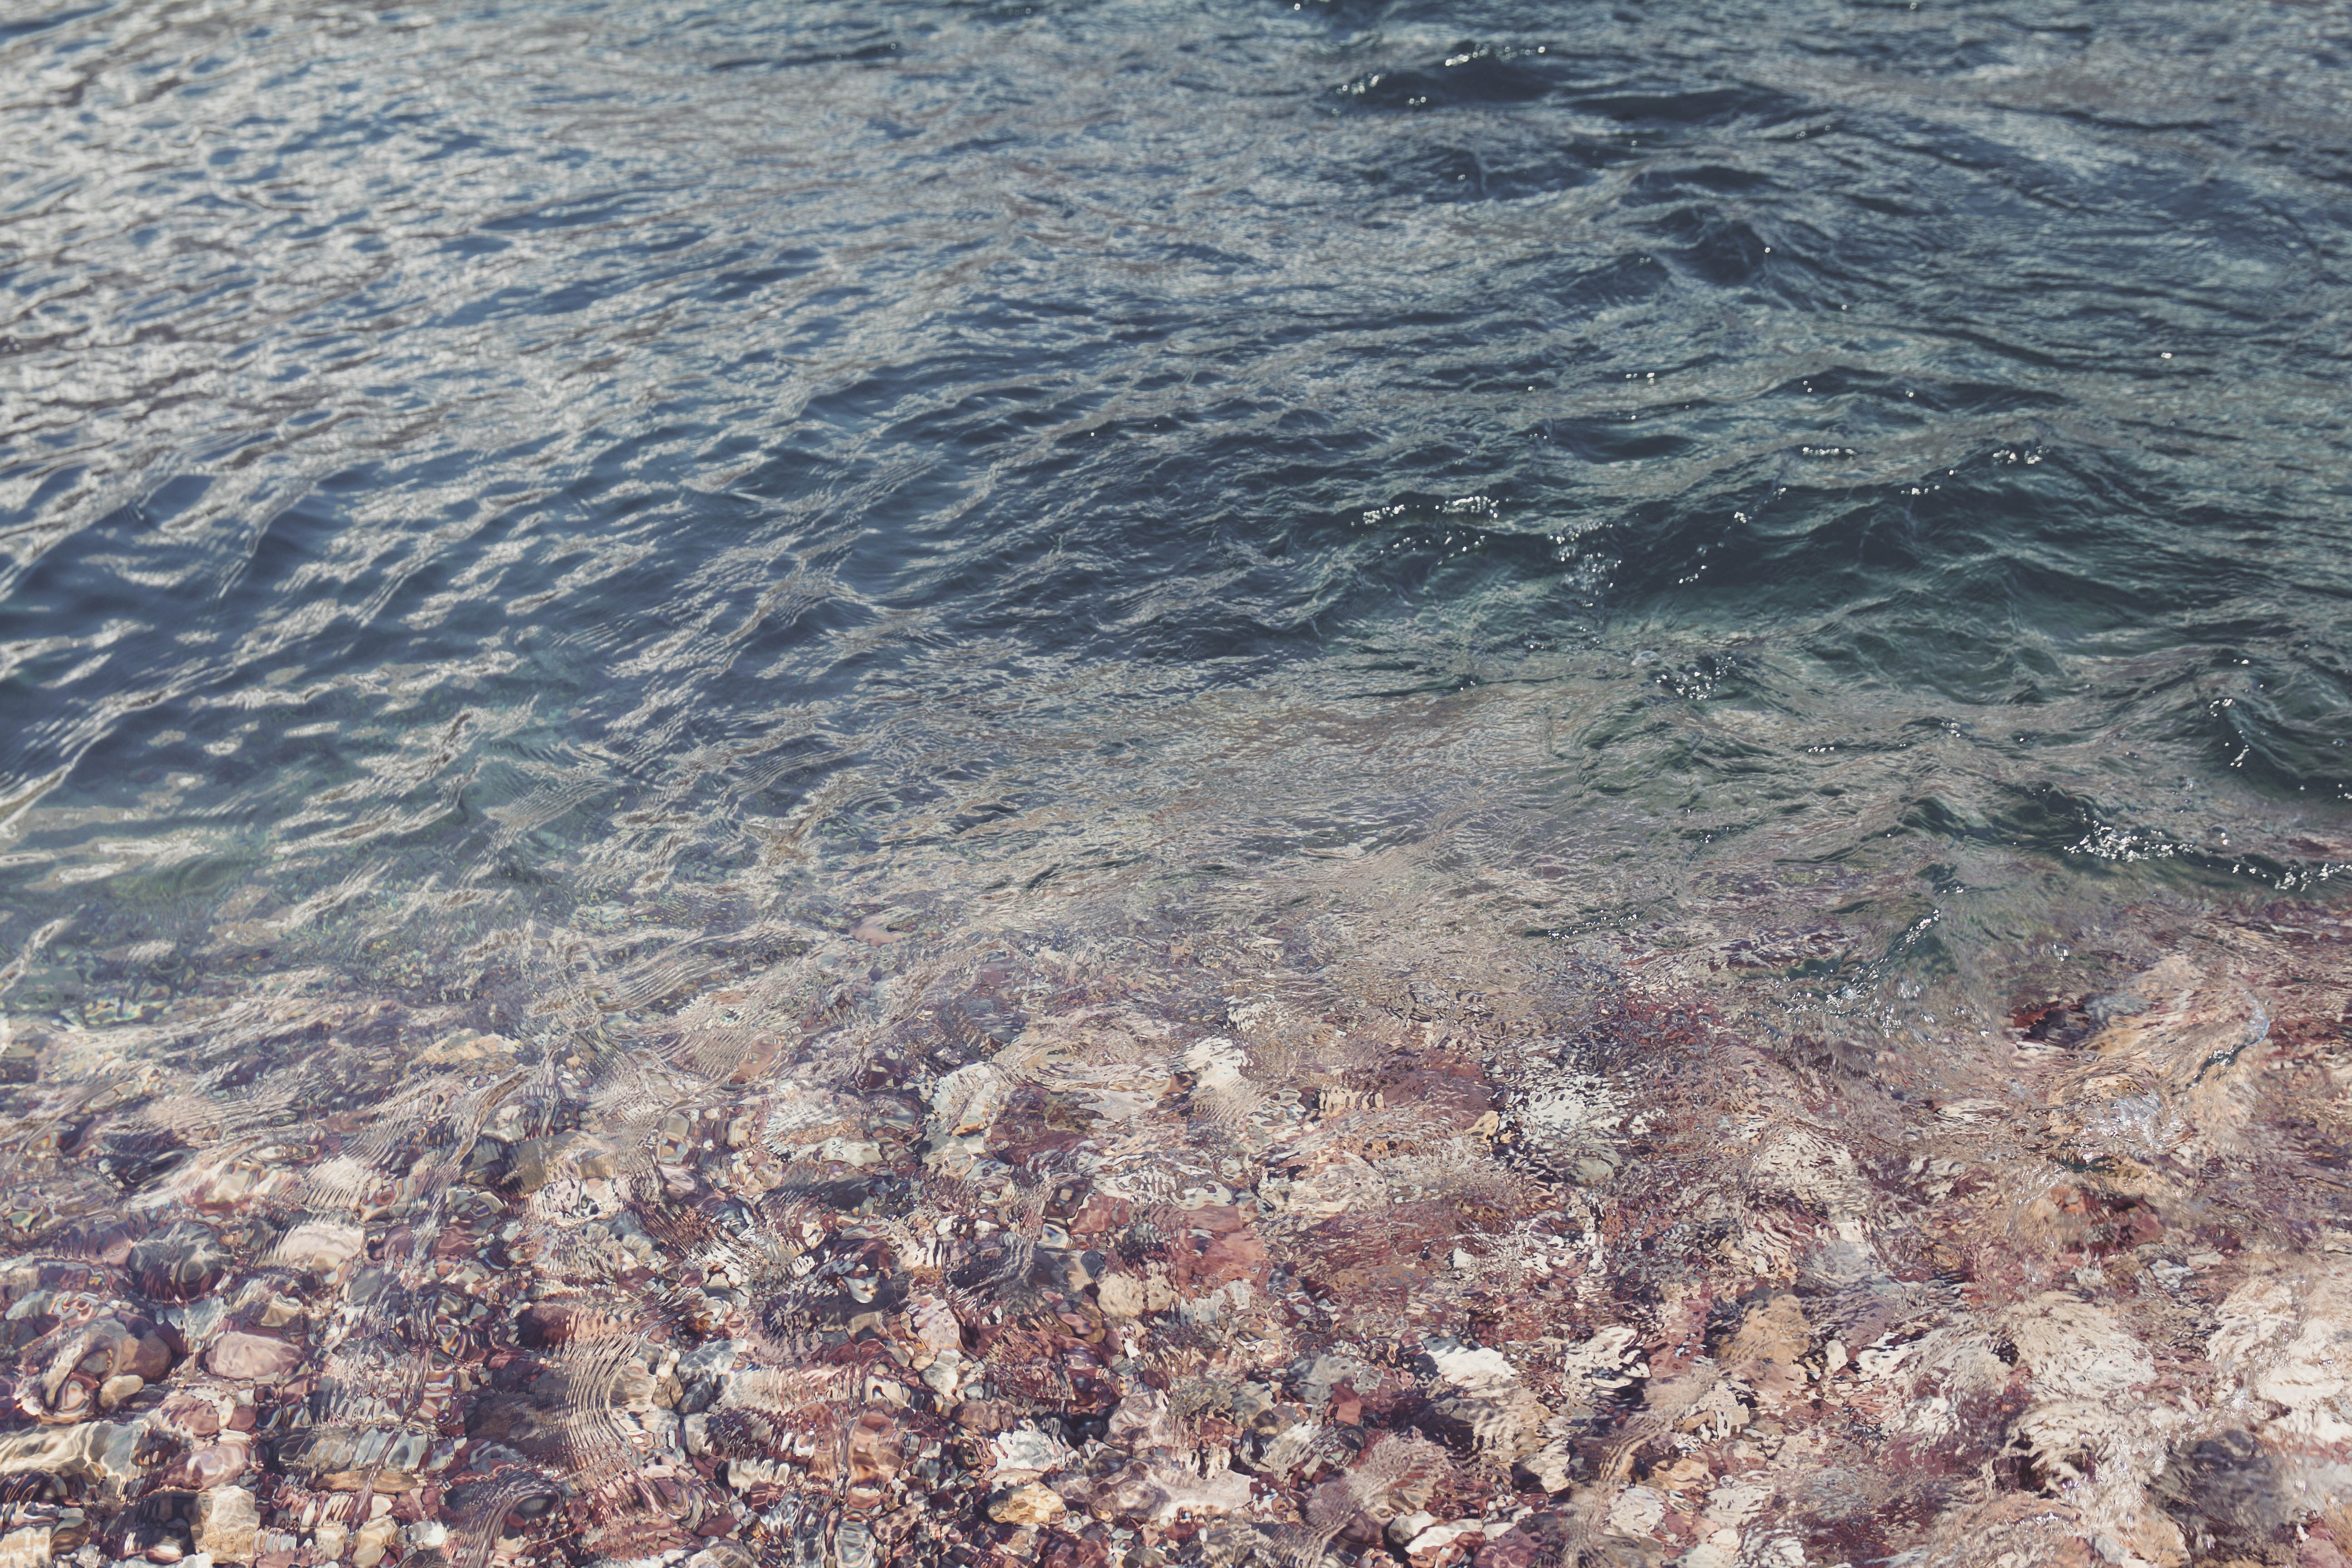
sea, coast, water, sand, rock, ocean, shore, wave, terrain, rocks, geology, habitat, aerial photography, mudflat, natural environment